The Teacher (2016 film)

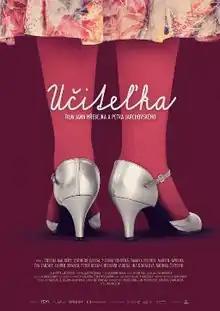

The Teacher is a 2016 Slovak-Czech black comedy film directed by Jan Hřebejk which premiered at the 2016 Karlovy Vary International Film Festival, where Zuzana Mauréry received an award for best actress.